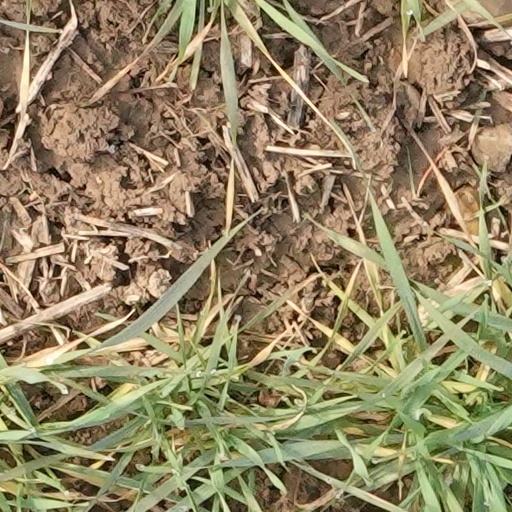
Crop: wheat